John Platt (sculptor)

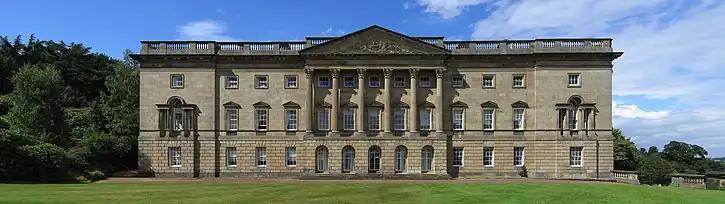
Grand portico at Wentworth Castle

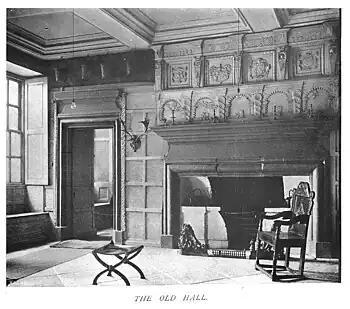
Fireplace in Wentworth Castle

He was married and had at least four sons all of whom were pushed towards sculpture. The eldest was John (1763–1832) studied both sculpture and architecture but ended in the Royal Navy. Charles Platt (1770–1817) was apprenticed to Richard Westmacott the Elder. George Platt (1779–1850) studied architecture under Rawdon of York and later joined the British Army. William (1775–1811) was apprenticed to P W Tomkins, engraver to the King and later had a business in Golden Square.